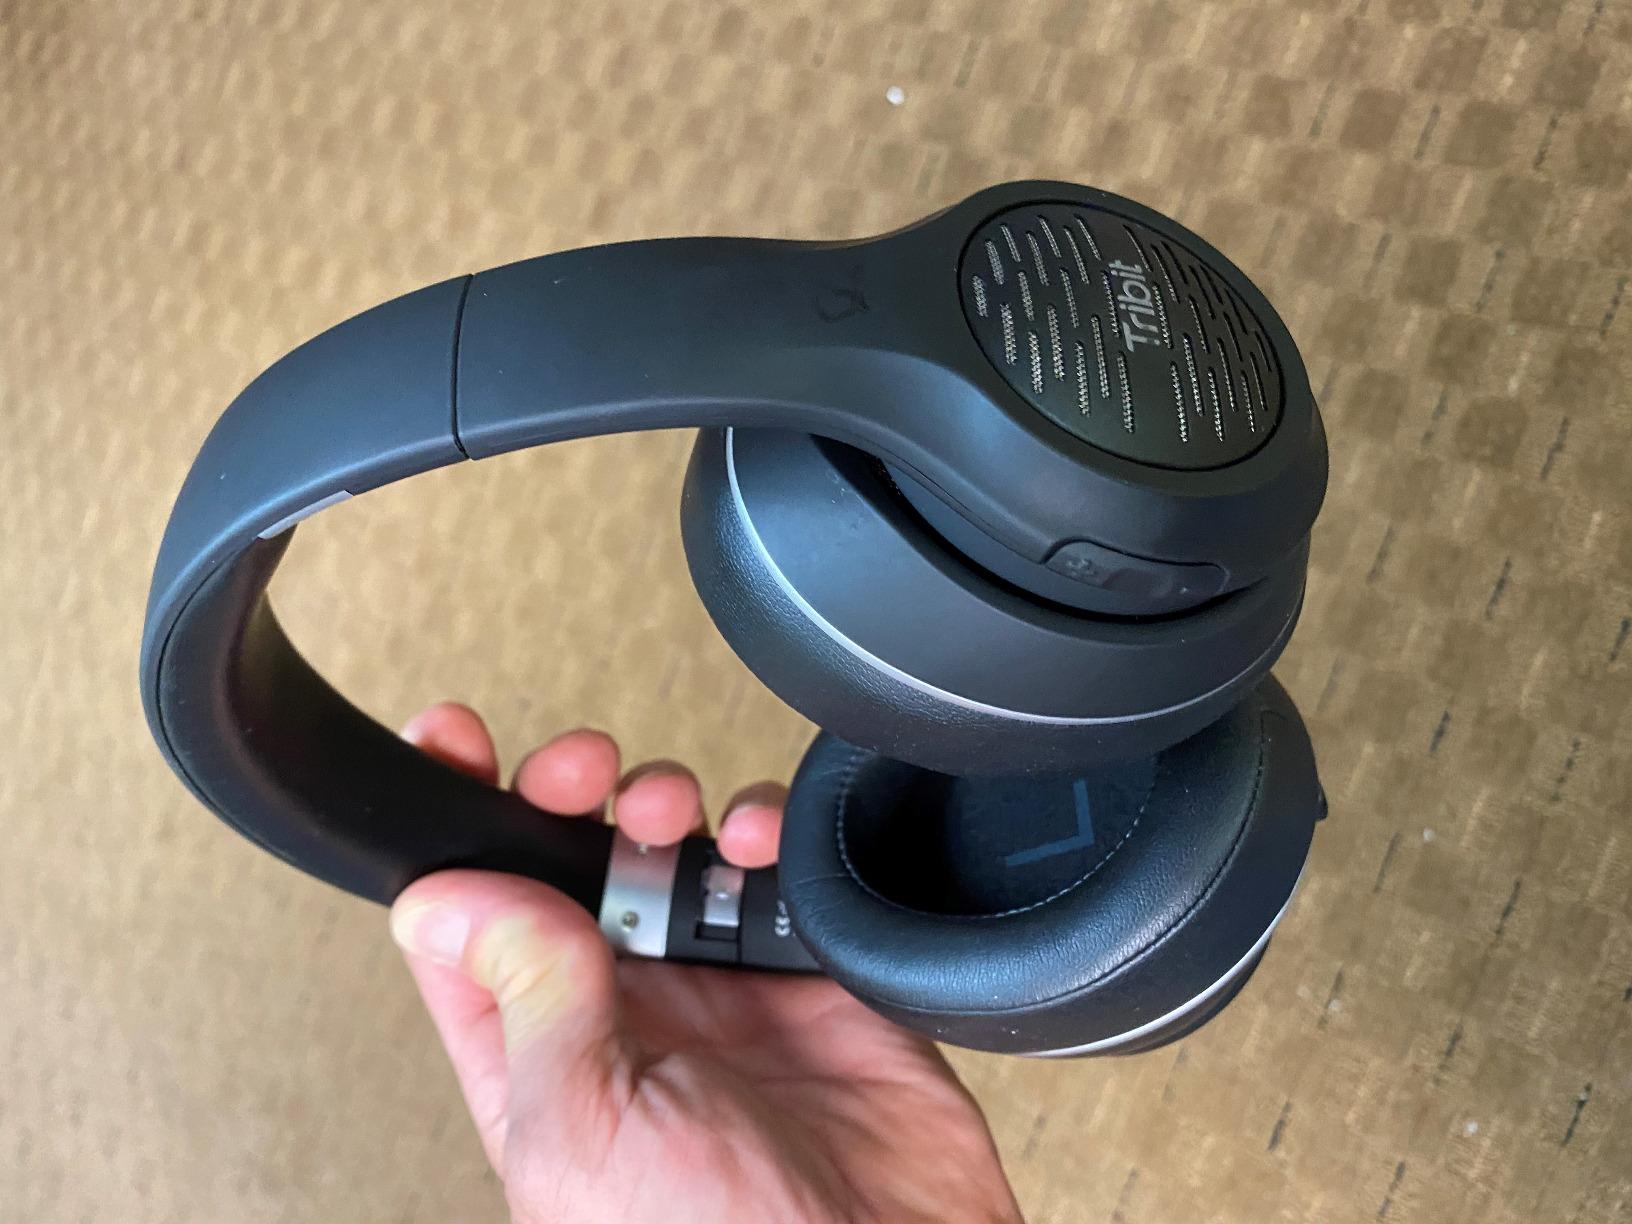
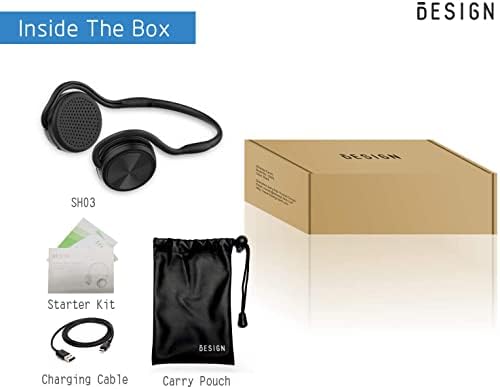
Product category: headphones
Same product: no